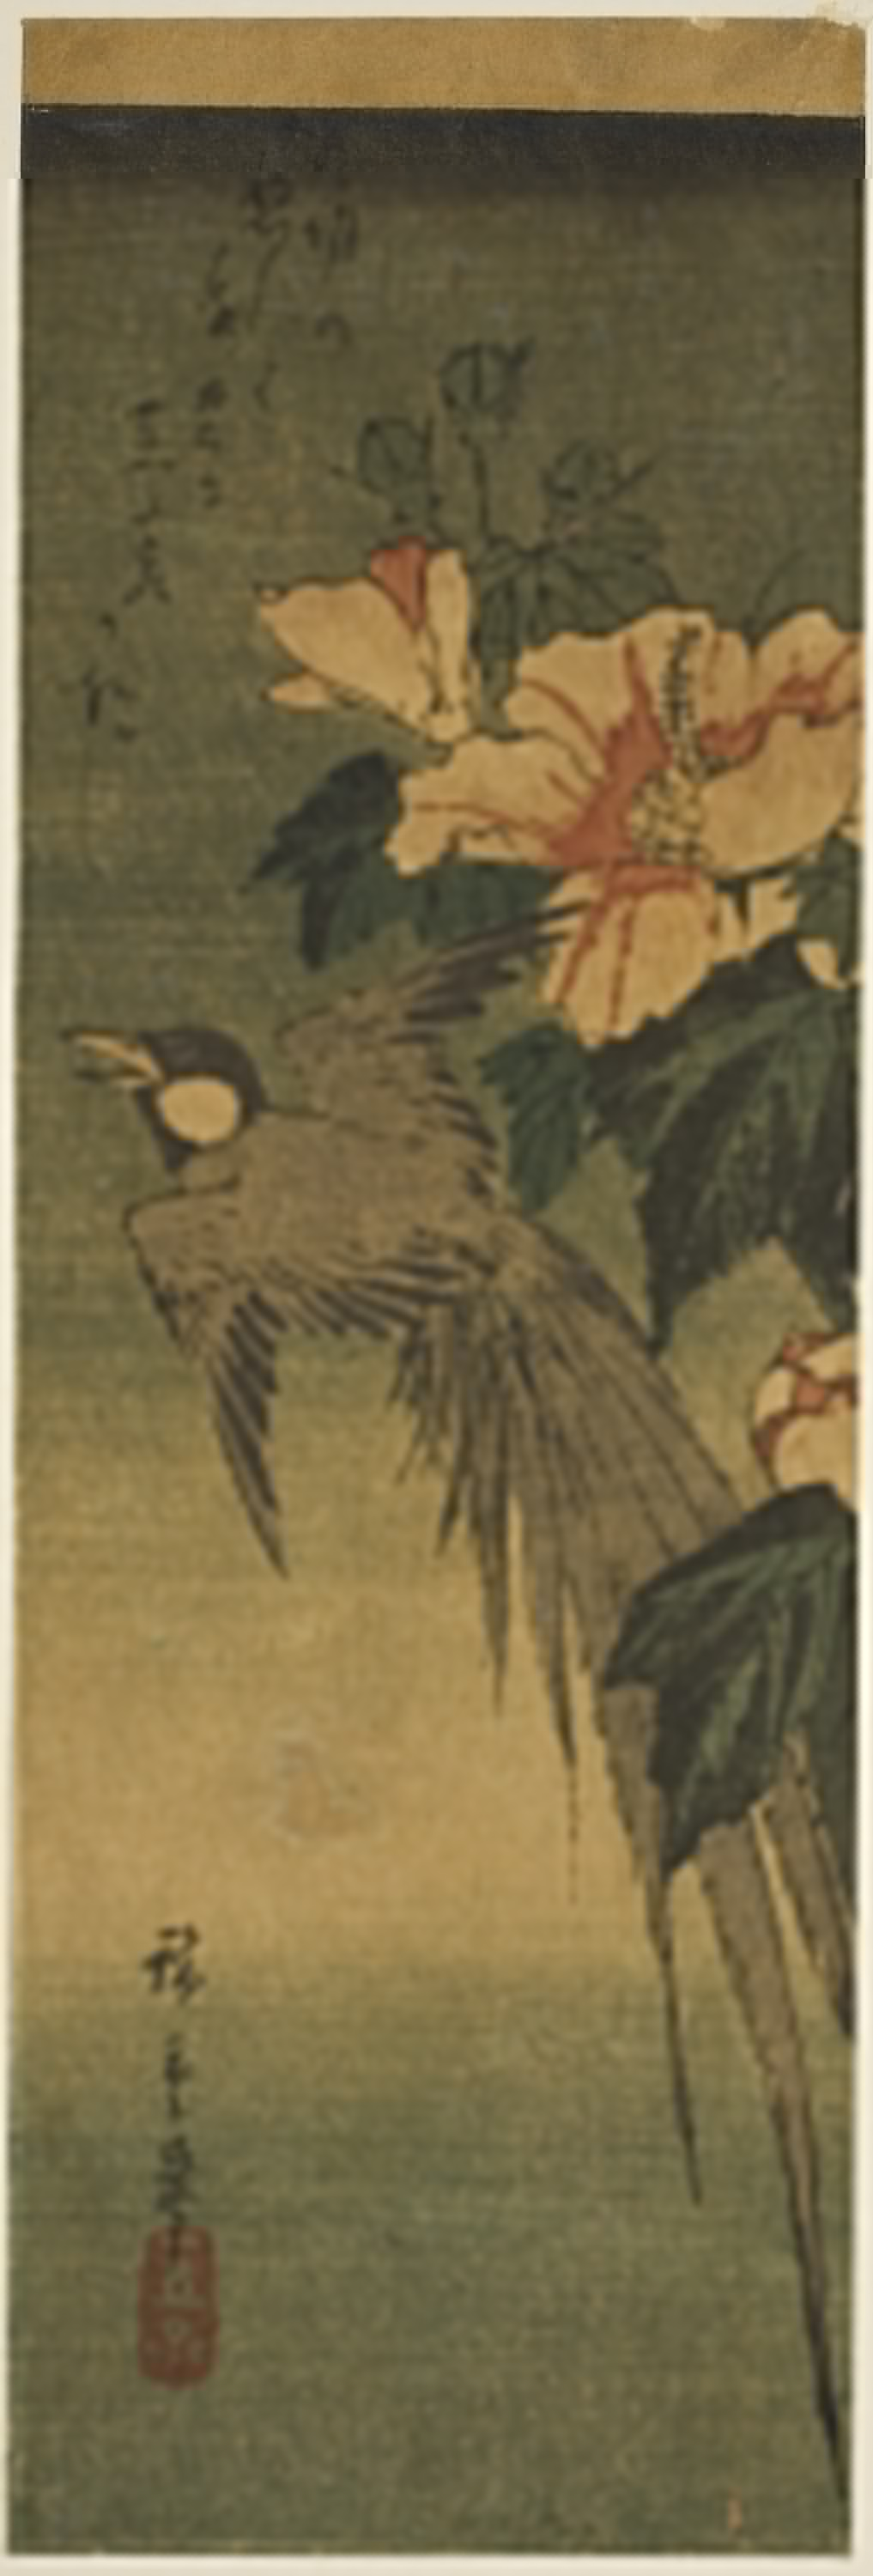
Chicago Museum, Asian Art, Long tailed bird and hibiscus, Utagawa Hiroshige